Andreas Sander

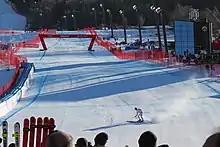
Sander at Bormio in December 2019

On 13 March 2008, Sander made his World Cup debut in the Bormio Super-G. In December 2010, he scored his first World Cup points in the Val Gardena downhill, finishing in 28th place. Sander competed at the 2011 World Championships in Garmisch-Partenkirchen, Germany, in the Super-G and Downhill. He competed at the 2015 World Championships in Beaver Creek, USA, in the super-G, downhill, and combined. On 29 December 2015, he scored his first Top 10 World Cup result in the Santa Caterina Downhill, finishing in 10th place.